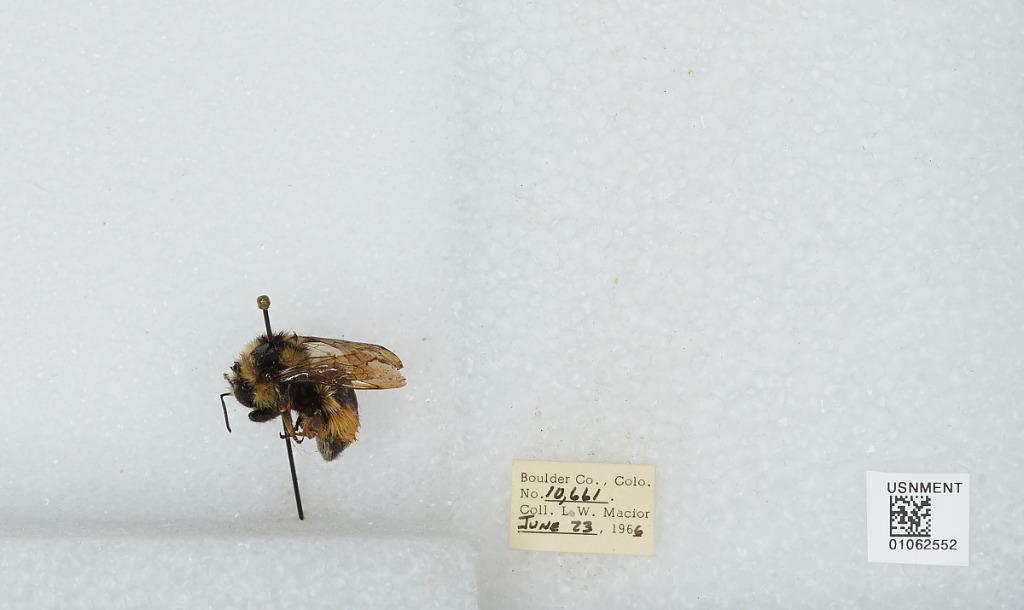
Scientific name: Bombus (Pyrobombus) bifarius Cresson
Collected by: L. Macior
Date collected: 1966-6-23
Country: United States
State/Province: Colorado
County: Boulder
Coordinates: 40.09, -105.36